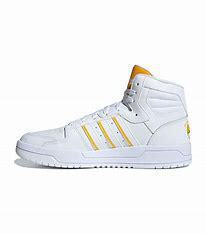
Brand: adidas
Model: neo Adidas NEO Entrap